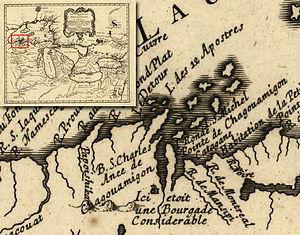
Partie occidentale de la Nouvelle France ou du Canada par Mr. Bellin, ingénieur du roy de la marine pour servir à l'intelligence des affaires de l'etat present en Amerique, communiquée au public par les Héritiers de Homan.
La baie Chequamegon ou baie de Chagouamigon, est située le long du lac Supérieur dans l'État du Wisconsin aux États-Unis.
Fort Chagouamigon était un poste de traite établi au cours du XVIIIᵉ siècle en Nouvelle-France au début de la baie Chequamegon. L'emplacement du poste se trouvait dans le Wisconsin, proche d'Ashland. Il fut construit en 1659, abandonné, et réoccupé de 1663 à 1670 puis incendié en 1670.